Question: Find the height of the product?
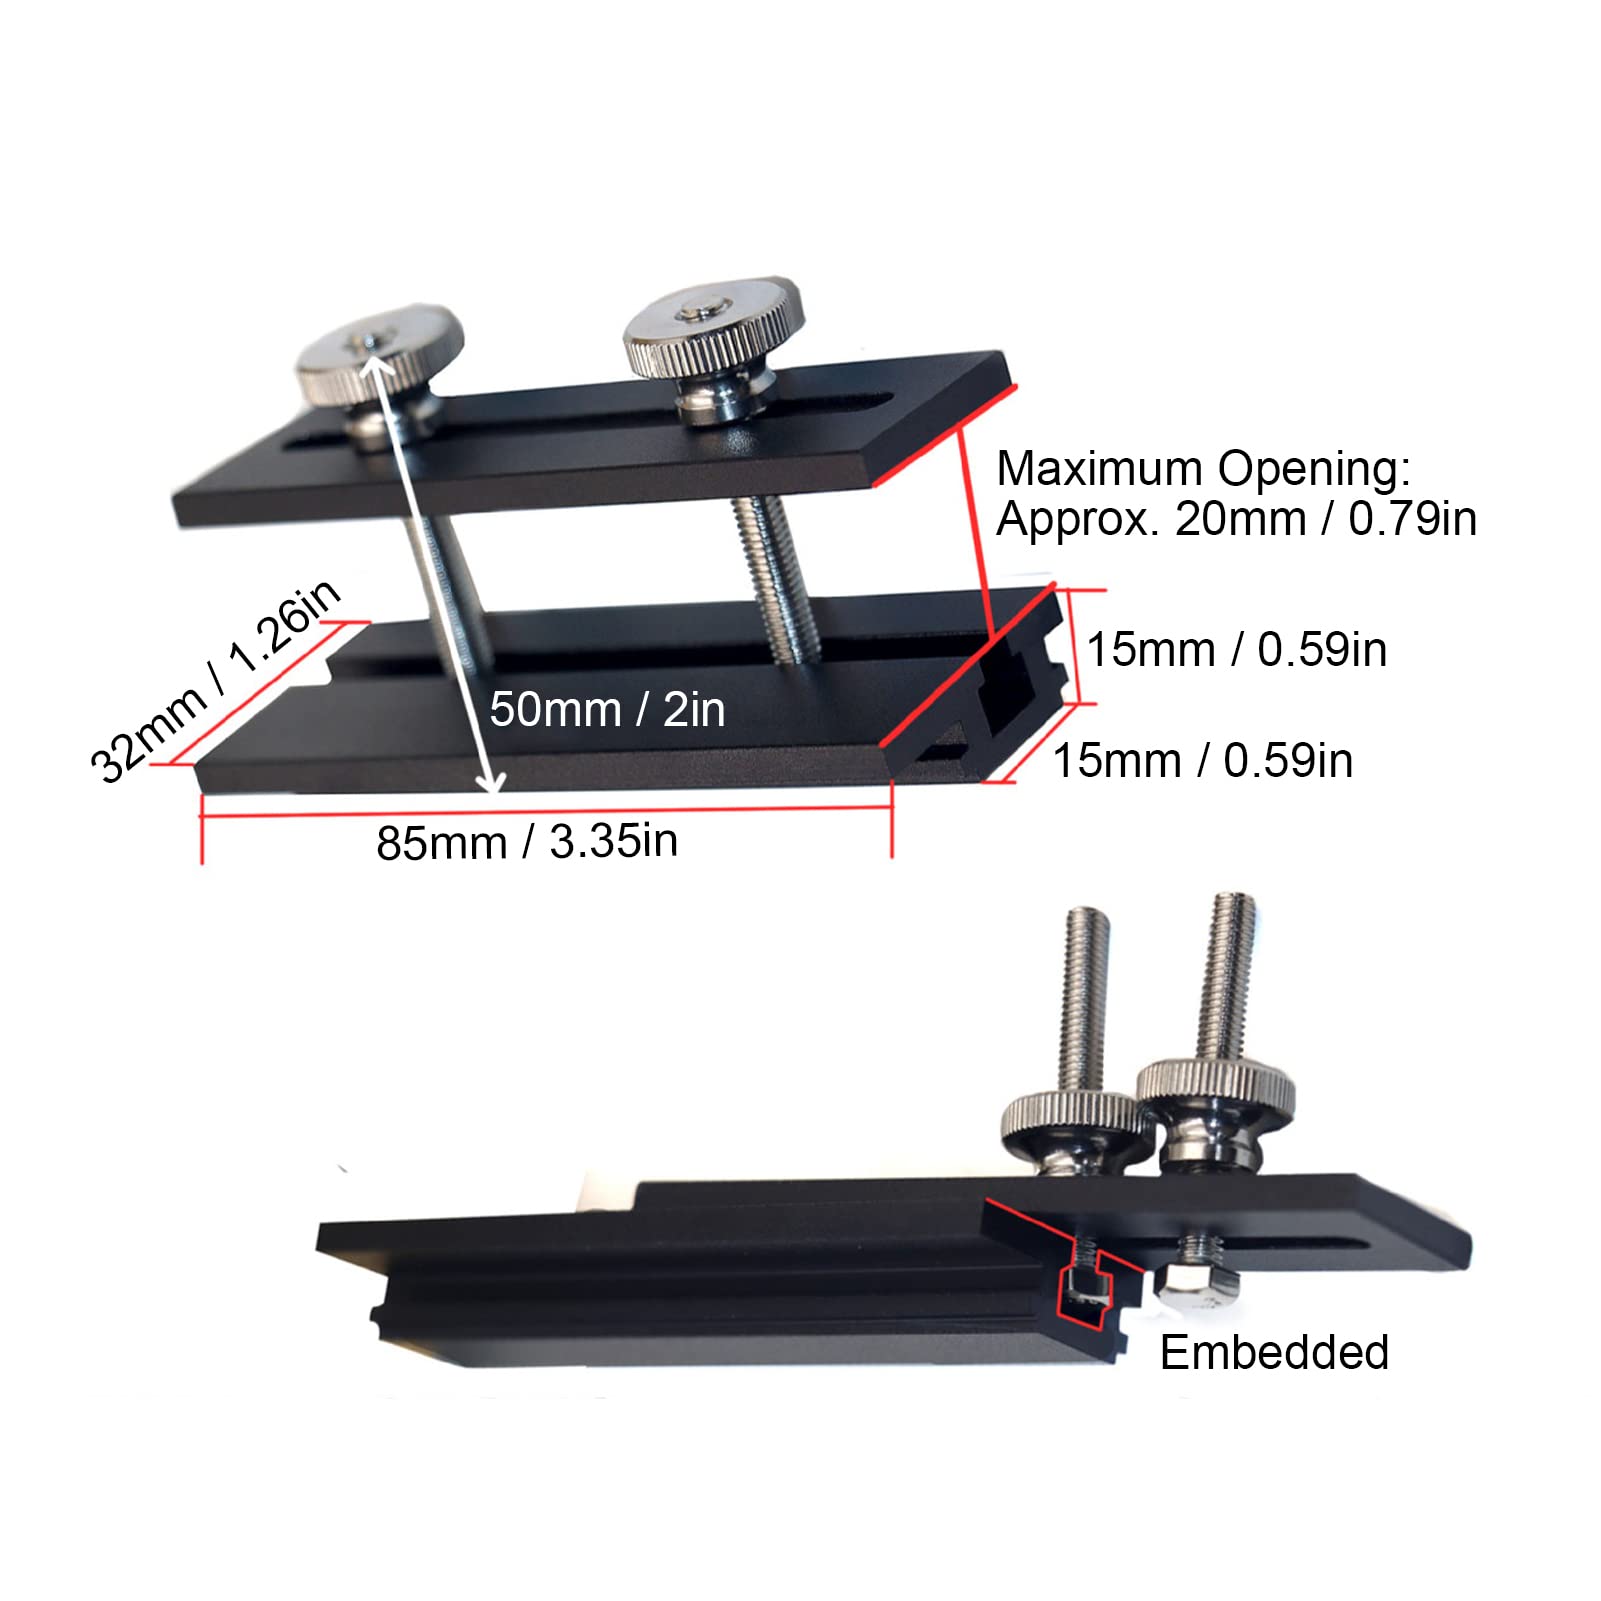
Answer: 20.0 millimetre